930 Poydras

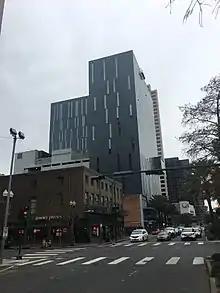
930 Poydras from the east along Poydras Street

The building is the first residential high-rise constructed in downtown New Orleans following the landfall of Hurricane Katrina in August 2005. In fact, it had been over a generation since a new-construction residential high-rise had been built in downtown New Orleans. Poydras Street is the main corridor of the New Orleans Central Business District, and 930 Poydras is the first ever residential building in the CBD portion of Poydras. Developed by Brian Gibbs, the building is the second residential structure (One River Place) with an address on Poydras Street. It is the tallest building completed in the city in the 2010s and the most recently completed skyscraper.